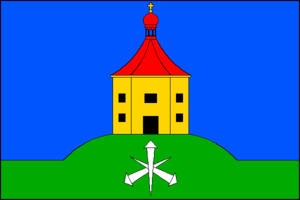
Číčovice est une commune du district de Prague-Ouest, dans la région de Bohême-Centrale, en République tchèque. Sa population s'élevait à 303 habitants en 2020.